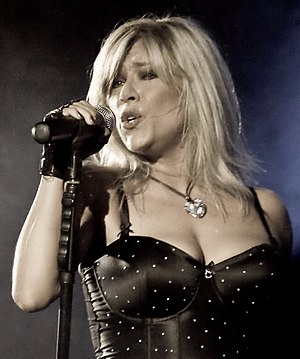
Samantha Fox
Sam Fox i 2009
Samantha Karen Fox er en engelsk popsanger og tidligere nøgenmodel.